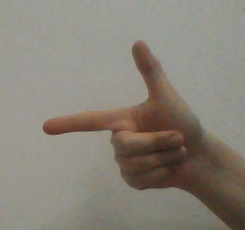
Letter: yaa